Moctezuma II

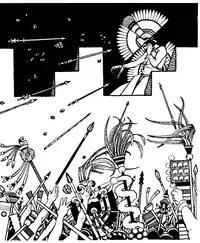
Moctezuma's stoning, illustration by Keith Henderson in "Montezuma, Lord of the Aztecs" by Cottie Burland

At the beginning of his rule, he attempted to build diplomatic ties with Tlaxcala, Huexotzinco (today, Huejotzingo), Chollolan (Cholula), Michoacan, and Metztitlán, by secretly inviting the lords of these countries to attend the celebrations for his coronation before the continuation of the flower wars, which were wars of religious nature arranged voluntarily by the parties involved with no territorial purposes, but instead to capture and sacrifice as many soldiers as possible. During this period, Mexico and Tlaxcala still were not at war, but the tension between these nations was high, and the embassy sent for this purpose was put in a highly risky situation, for which reason Moctezuma chose as members of the embassy only experts in diplomacy, espionage, and languages. Fortunately, his invitation was accepted, and Moctezuma used this opportunity to show his greatness to the lords who attended. However, because the invitation was secret to avoid a scandal for inviting his rivals to this ceremony, Moctezuma ordered that no one should know that the lords were present, not even the rulers of Tlacopan (today known as Tacuba) and Texcoco, and the lords saw themselves often forced to pretend to be organizers to avoid confusion. Though Moctezuma would continue to hold meetings with these people, where various religious rituals were held, it did not take long for large-scale conflicts to erupt between these nations.